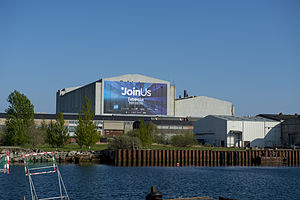
B&W Hallerne
B&W Hallerne lige før Eurovision Song Contest 2014.
B&W Hallerne er et tidligere industri-kompleks placeret på Refshaleøen i København. Hallerne blev opført i 1960'erne på vegne af Burmeister & Wain med det formål at bruge det til skibsbygning, som det også blev brugt til frem til 1996. Herefter er det blevet brugt til kultur- og underholdningsaktiviteter.